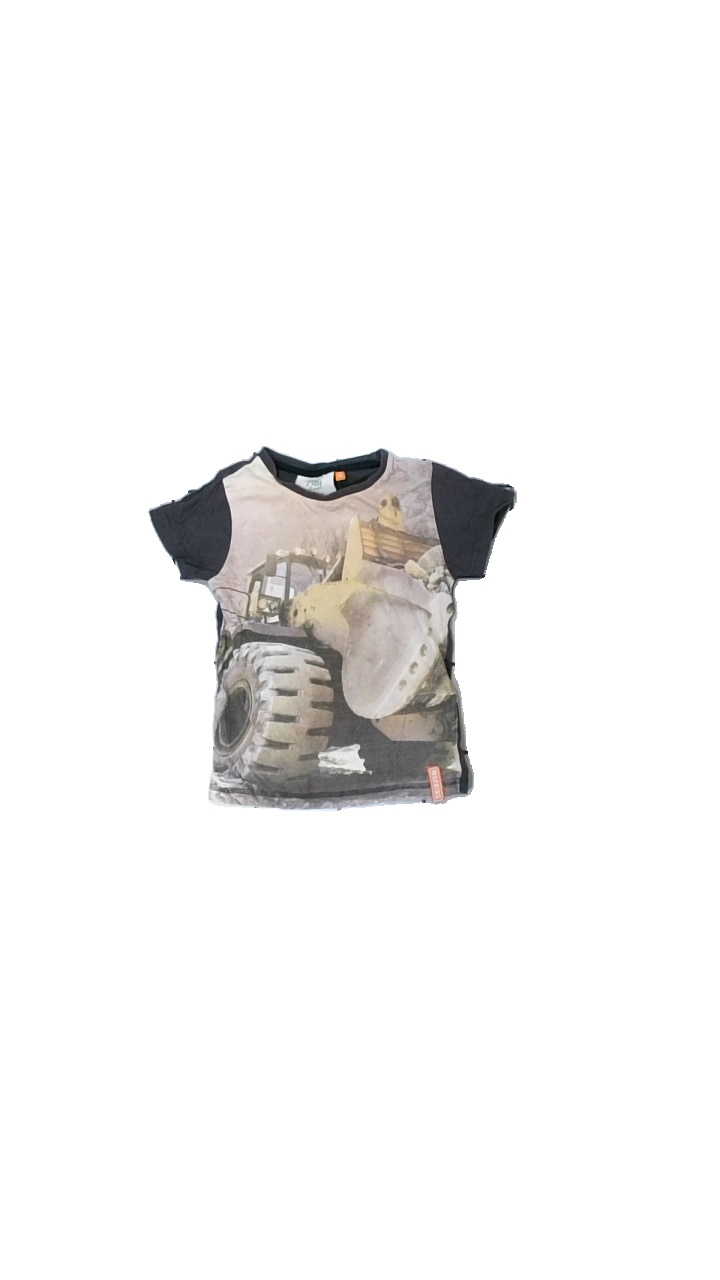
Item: T-shirt (Children)
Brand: Play In Blwr
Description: t-shirt med tryck
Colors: Grey, Beige, Yellow
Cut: C-collar
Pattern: Other
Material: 100% bomull
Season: All
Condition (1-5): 3
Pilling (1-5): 3
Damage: nopprigt och smutsigt
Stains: Minor
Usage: Export
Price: <50